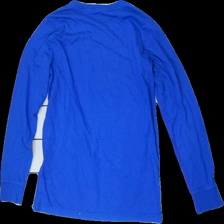
View: back
Type: Top
Category: Children
Brand: Converse (Kläder)
Colors: Blue, White, Red
Material: 58% Cotton 42% Polyester
Pattern: Logo print
Cut: Regular, C-collar
Size: 152
Price range: 50-100
Recommended usage: Reuse
Description: Blue top with logo print